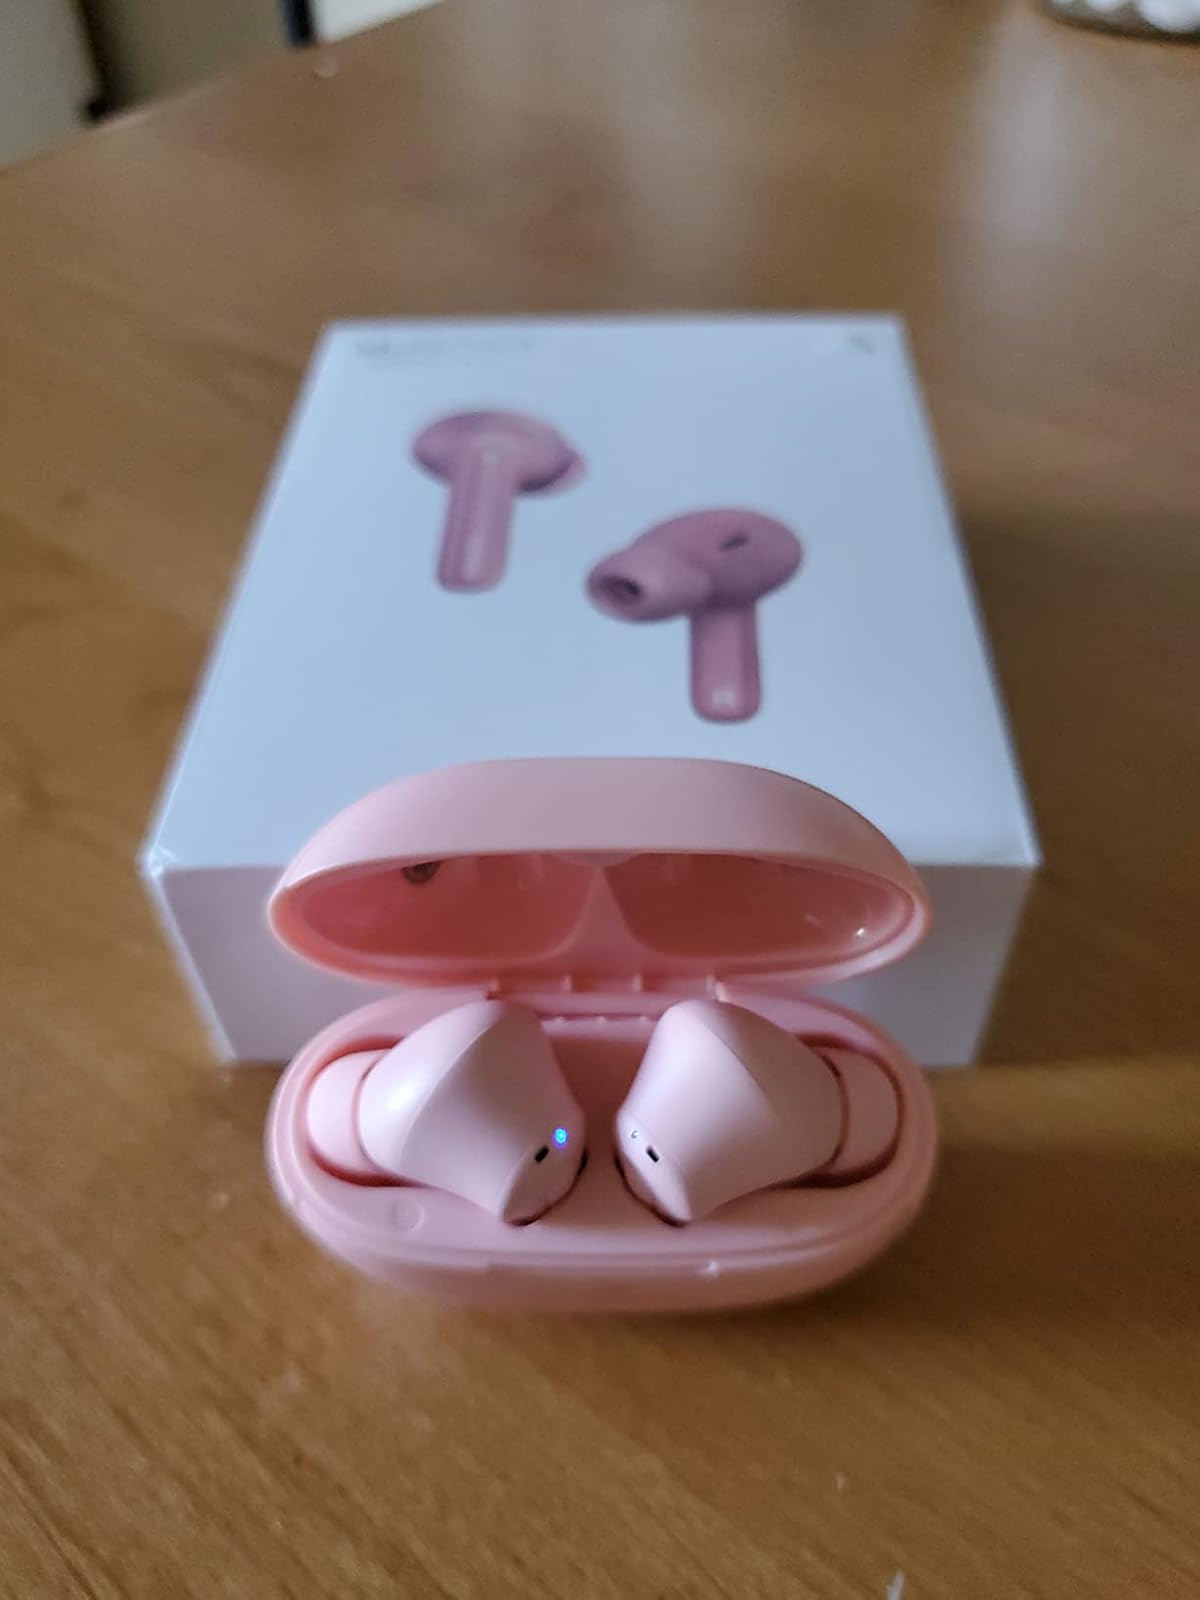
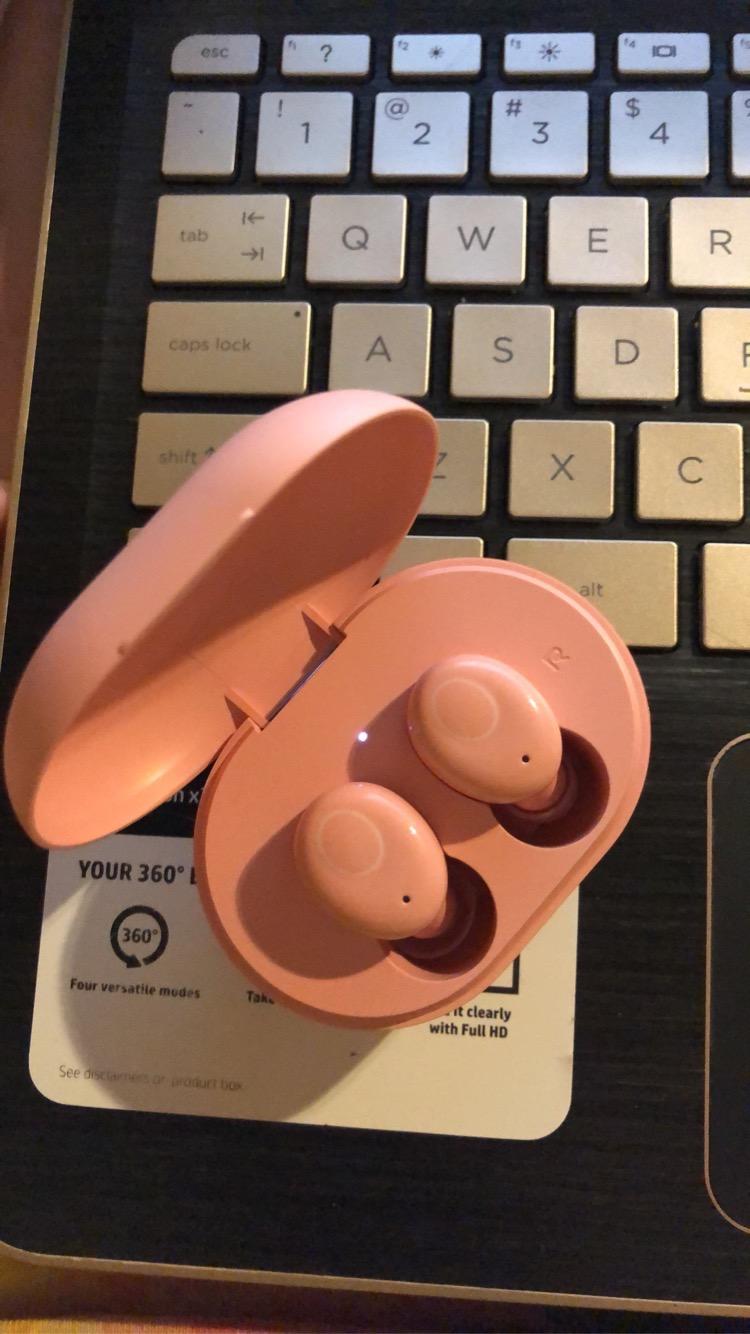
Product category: earbuds
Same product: no